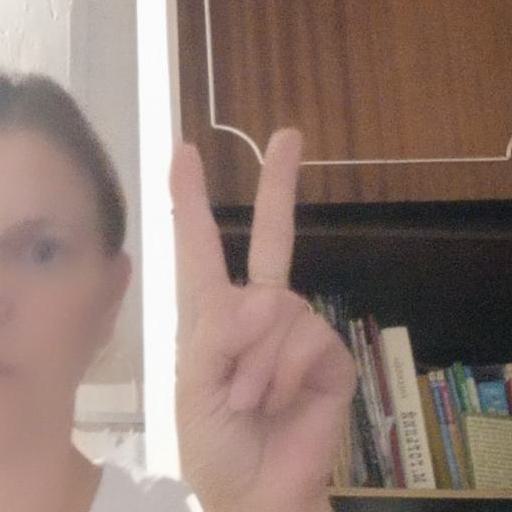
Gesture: peace